Bill Haley & His Comets

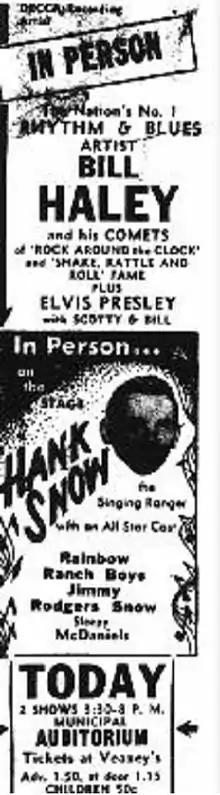
Bill Haley/Elvis/Hank Snow Ticket – Oklahoma City newspaper ad. for Sunday October 16, 1955; two shows at the Municipal Auditorium. Note: Elvis Presley's first appearance to be co-promoted (with Hank Snow) by Colonel Tom Parker.

In 1953, Haley scored his first national success with his original song, "Crazy Man, Crazy", a phrase Haley said he heard from his teenage audience, again released on Essex. Haley later claimed the recording sold a million copies, but this is considered an exaggeration. Some sources indicate that the recording—a blend of R&B, western and pop music—is a contender for the title of "first rock'n'roll record" while others state that it was merely "the first rock and roll song to be a hit on the pop charts". It was also said to be the first rock'n'roll recording to be played on national television in the United States (in an episode of Omnibus in 1953).